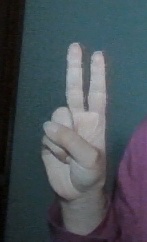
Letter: taa